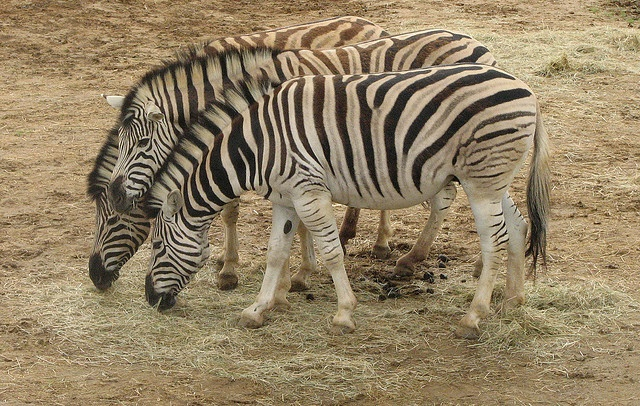
two zebras standing by each other while eating some grass
A group of zebras are standing close together eating.
Three zebra stand very close to each other while eating hay.
some zebras standing together on some dirt on a sunny day
a couple of zebras stand next to each other